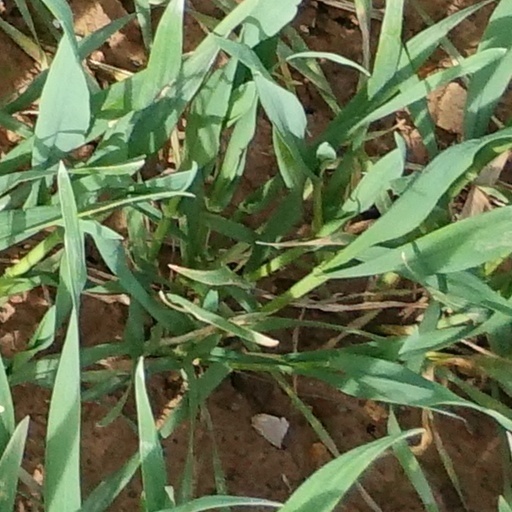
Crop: wheat